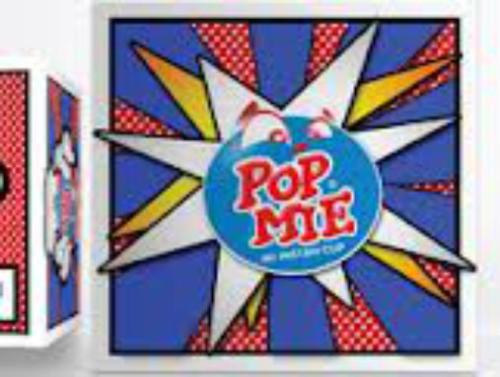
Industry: Food